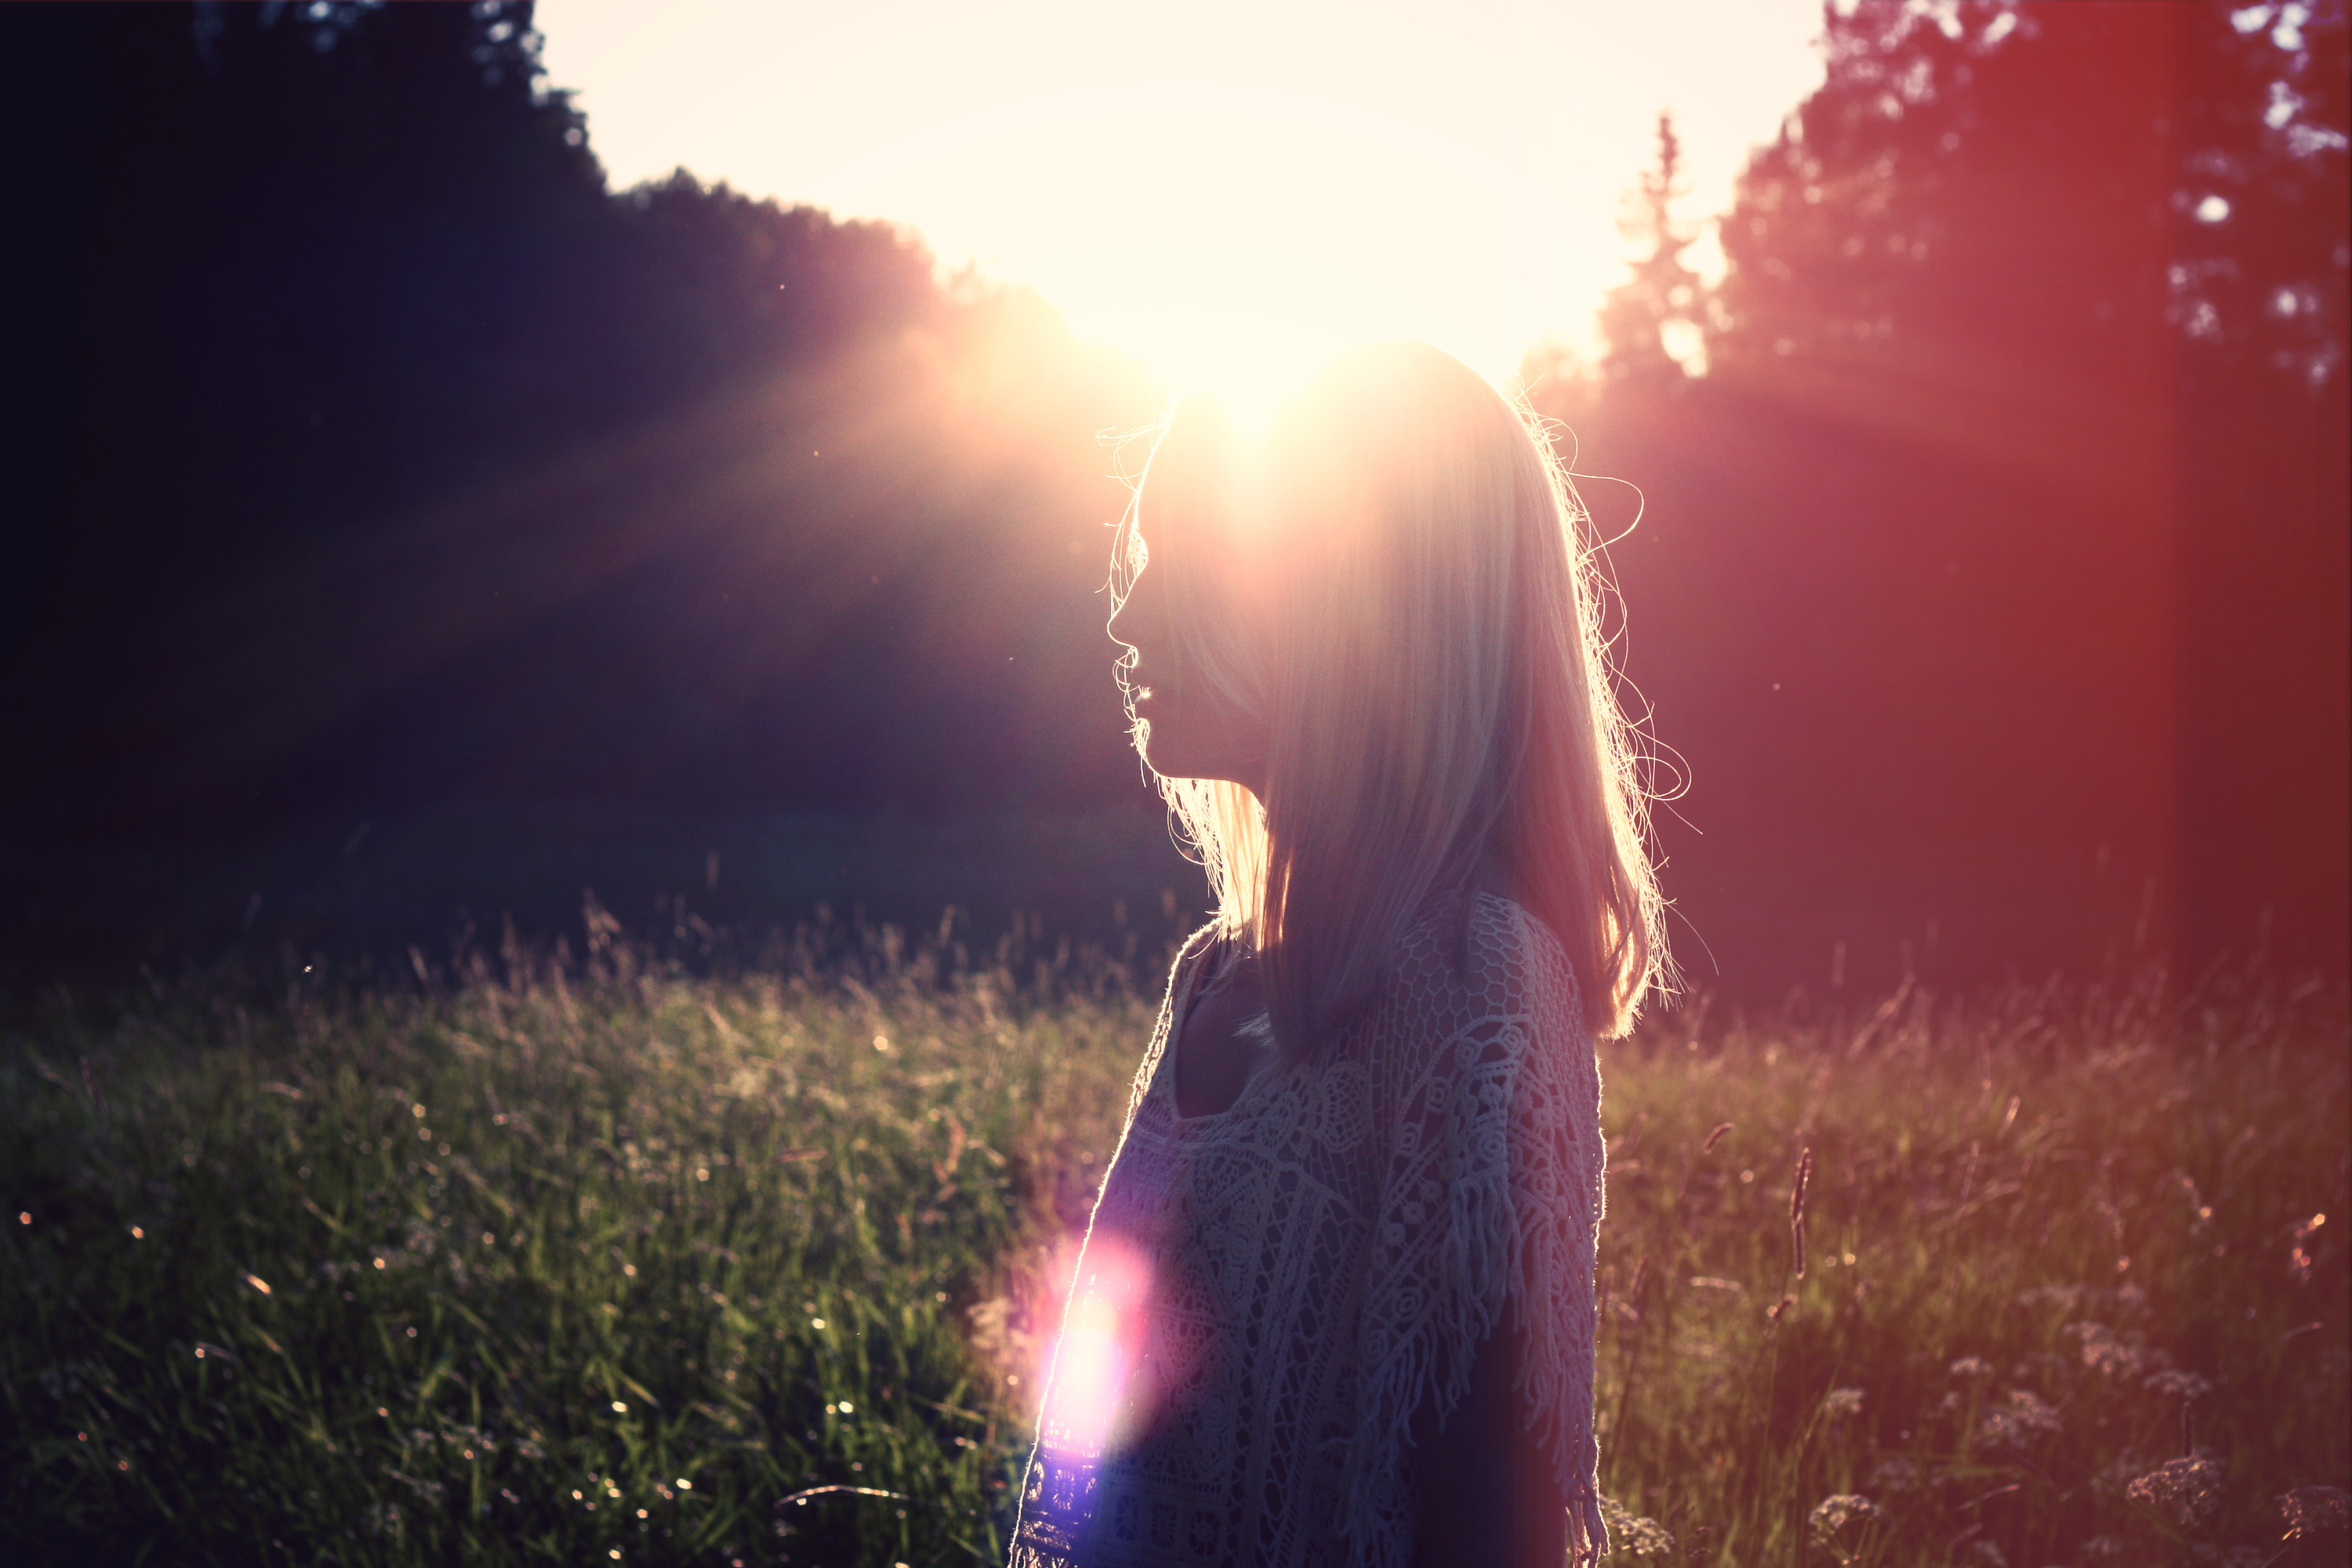
nature, person, light, sun, woman, sunset, night, sunlight, ray, morning, sparkler, color, darkness, lens flare, flare